Doraemon

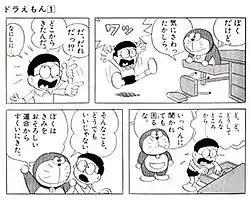
Excerpt of "Doraemon" manga volume 1, where Doraemon made his first appearance by coming from the time machine, which lies in Nobita's desk drawer

In December 1969, the "Doraemon" manga appeared in six different children's monthly magazines published by Shogakukan: "Yoiko", "Yōchien", "Shogaku Ichi-nensei", "Shogaku Ni-nensei", "Shogaku San-nensei", and "Shogaku Yo-nensei". The magazines were aimed at children from nursery school to fourth grade. In 1973, two other magazines, "Shogaku Go-nensei" and "Shogaku Roku-nensei" (aimed at fifth-grade and sixth-grade students respectively), started publishing the manga. In 1977, "CoroCoro Comic" was launched as the flagship magazine of "Doraemon."